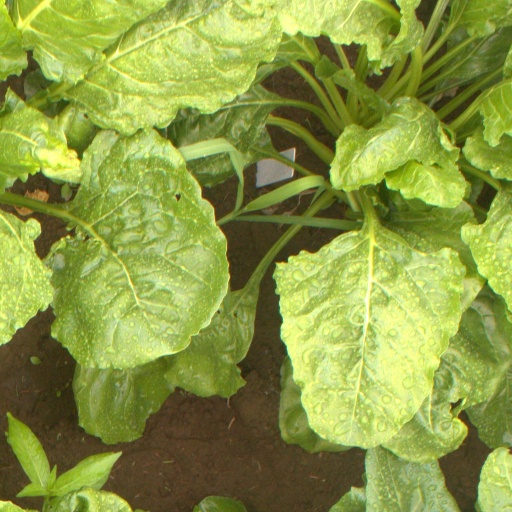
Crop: sugar beet